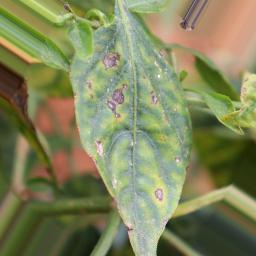
Label: cercospora